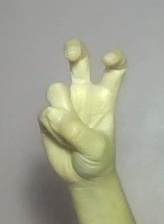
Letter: toot